Marie Kendall

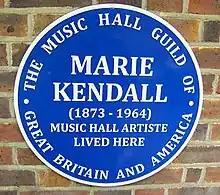
Marie Kendall's plaque, 2011

In 1895, she married singer-songwriter Stephen McCarthy, the son of music hall comedian John McCarthy. The couple had four children; Terence, Shaun, Moya, and Pat. As adults, Terry and Pat were a successful brother-sister dance act. Terry's daughter was the actress Kay Kendall.